Chris Gronkowski

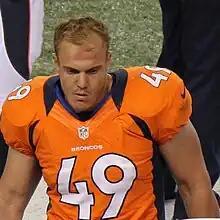
Gronkowski with the Broncos in 2012

Christopher Michael Gronkowski (born December 26, 1986) is an American former professional football fullback. After playing college football at the University of Arizona, he was signed by the Dallas Cowboys in 2010, Indianapolis Colts in 2011.